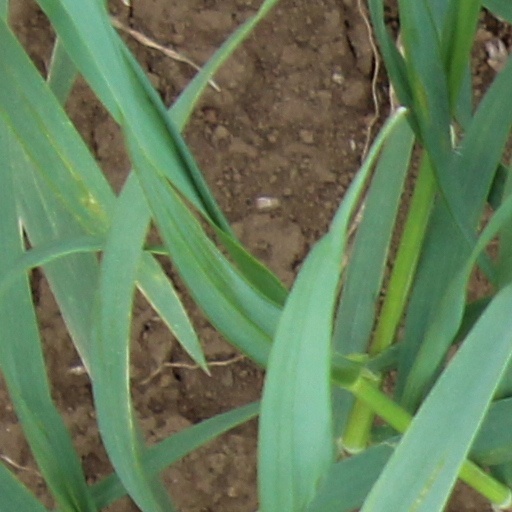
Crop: wheat